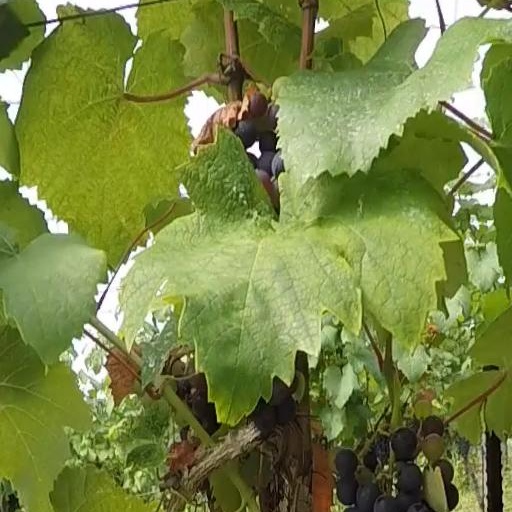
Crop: grape